Leuckart reaction

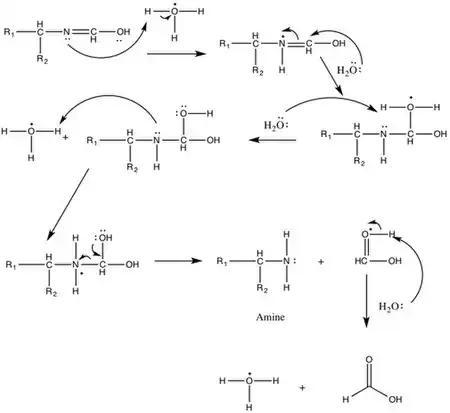
Hydrolysis of imine

An example of the Leuckart reaction is its use in the synthesis of tetrahydro-1,4 benzodiazepin-5-one, a molecule that is part of the benzodiazepine family.